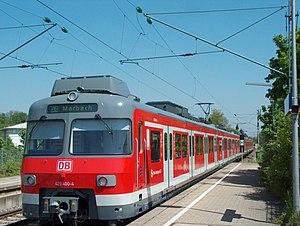
La Baureihe 420 est une série d'automotrices électriques légères de banlieue développée pour les réseaux de S-Bahn en Allemagne ; elle a été commandée à l'origine par la Deutsche Bundesbahn pour les réseaux de Munich, Stuttgart et Francfort.